Chase gun

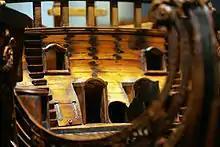
Gunports high on either side of the forecastle in this contemporary small-scale model of the bow of the "Soleil Royal" show that chase guns could be fired from either side of the bowsprit

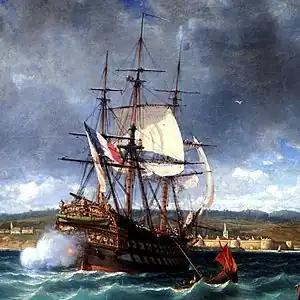
The "Vétéran", chased by a British squadron, finds shelter in Concarneau harbour. The smoke cloud at her transom indicates that she is firing her stern chase gun.

A chase gun (or chaser), usually distinguished as bow chaser and stern chaser, was a cannon mounted in the bow (aiming forward) or stern (aiming backward) of a sailing ship. They were used to attempt to slow down an enemy ship either chasing (pursuing) or being chased, when the ship's broadside could not be brought to bear. Typically, the chasers were used to attempt to damage the rigging and thereby cause the target to lose performance.